Paul Kelly (Australian musician)

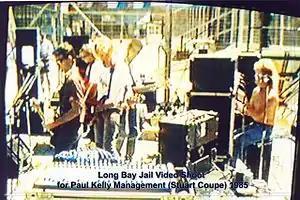
Thirty year old Kelly is shown in left profile playing a guitar in front of a microphone. To his right are two guitarists and a keyboardist amid musical equipment. Behind the keyboard is the drummer at his kit, partly obscured by another microphone. In the background are high fences.

Paul Kelly stayed with Don Walker (Cold Chisel) in Kings Cross – Walker had lived with Hilary's sister – and wrote new songs on Walker's piano. Kelly then moved into a flat with Paul Hewson (Dragon) in Elizabeth Bay. Both Walker and Hewson encouraged Kelly to continue with his song-writing. By January 1985, he recorded the self-funded album—at a cost of $3,500—"Post". Session musicians included Michael Barclay (Weddings Parties Anything) on harmonies, guitarist Steve Connolly (the Zimmermen), and bass guitarist Ian Rilen (Rose Tattoo, X). They spent two weeks recording at Clive Shakespeare's studio. Shakespeare engineered the album and co-produced with Kelly. It was released in May 1985 on the independent label White Records, and licensed to Mushroom Records.